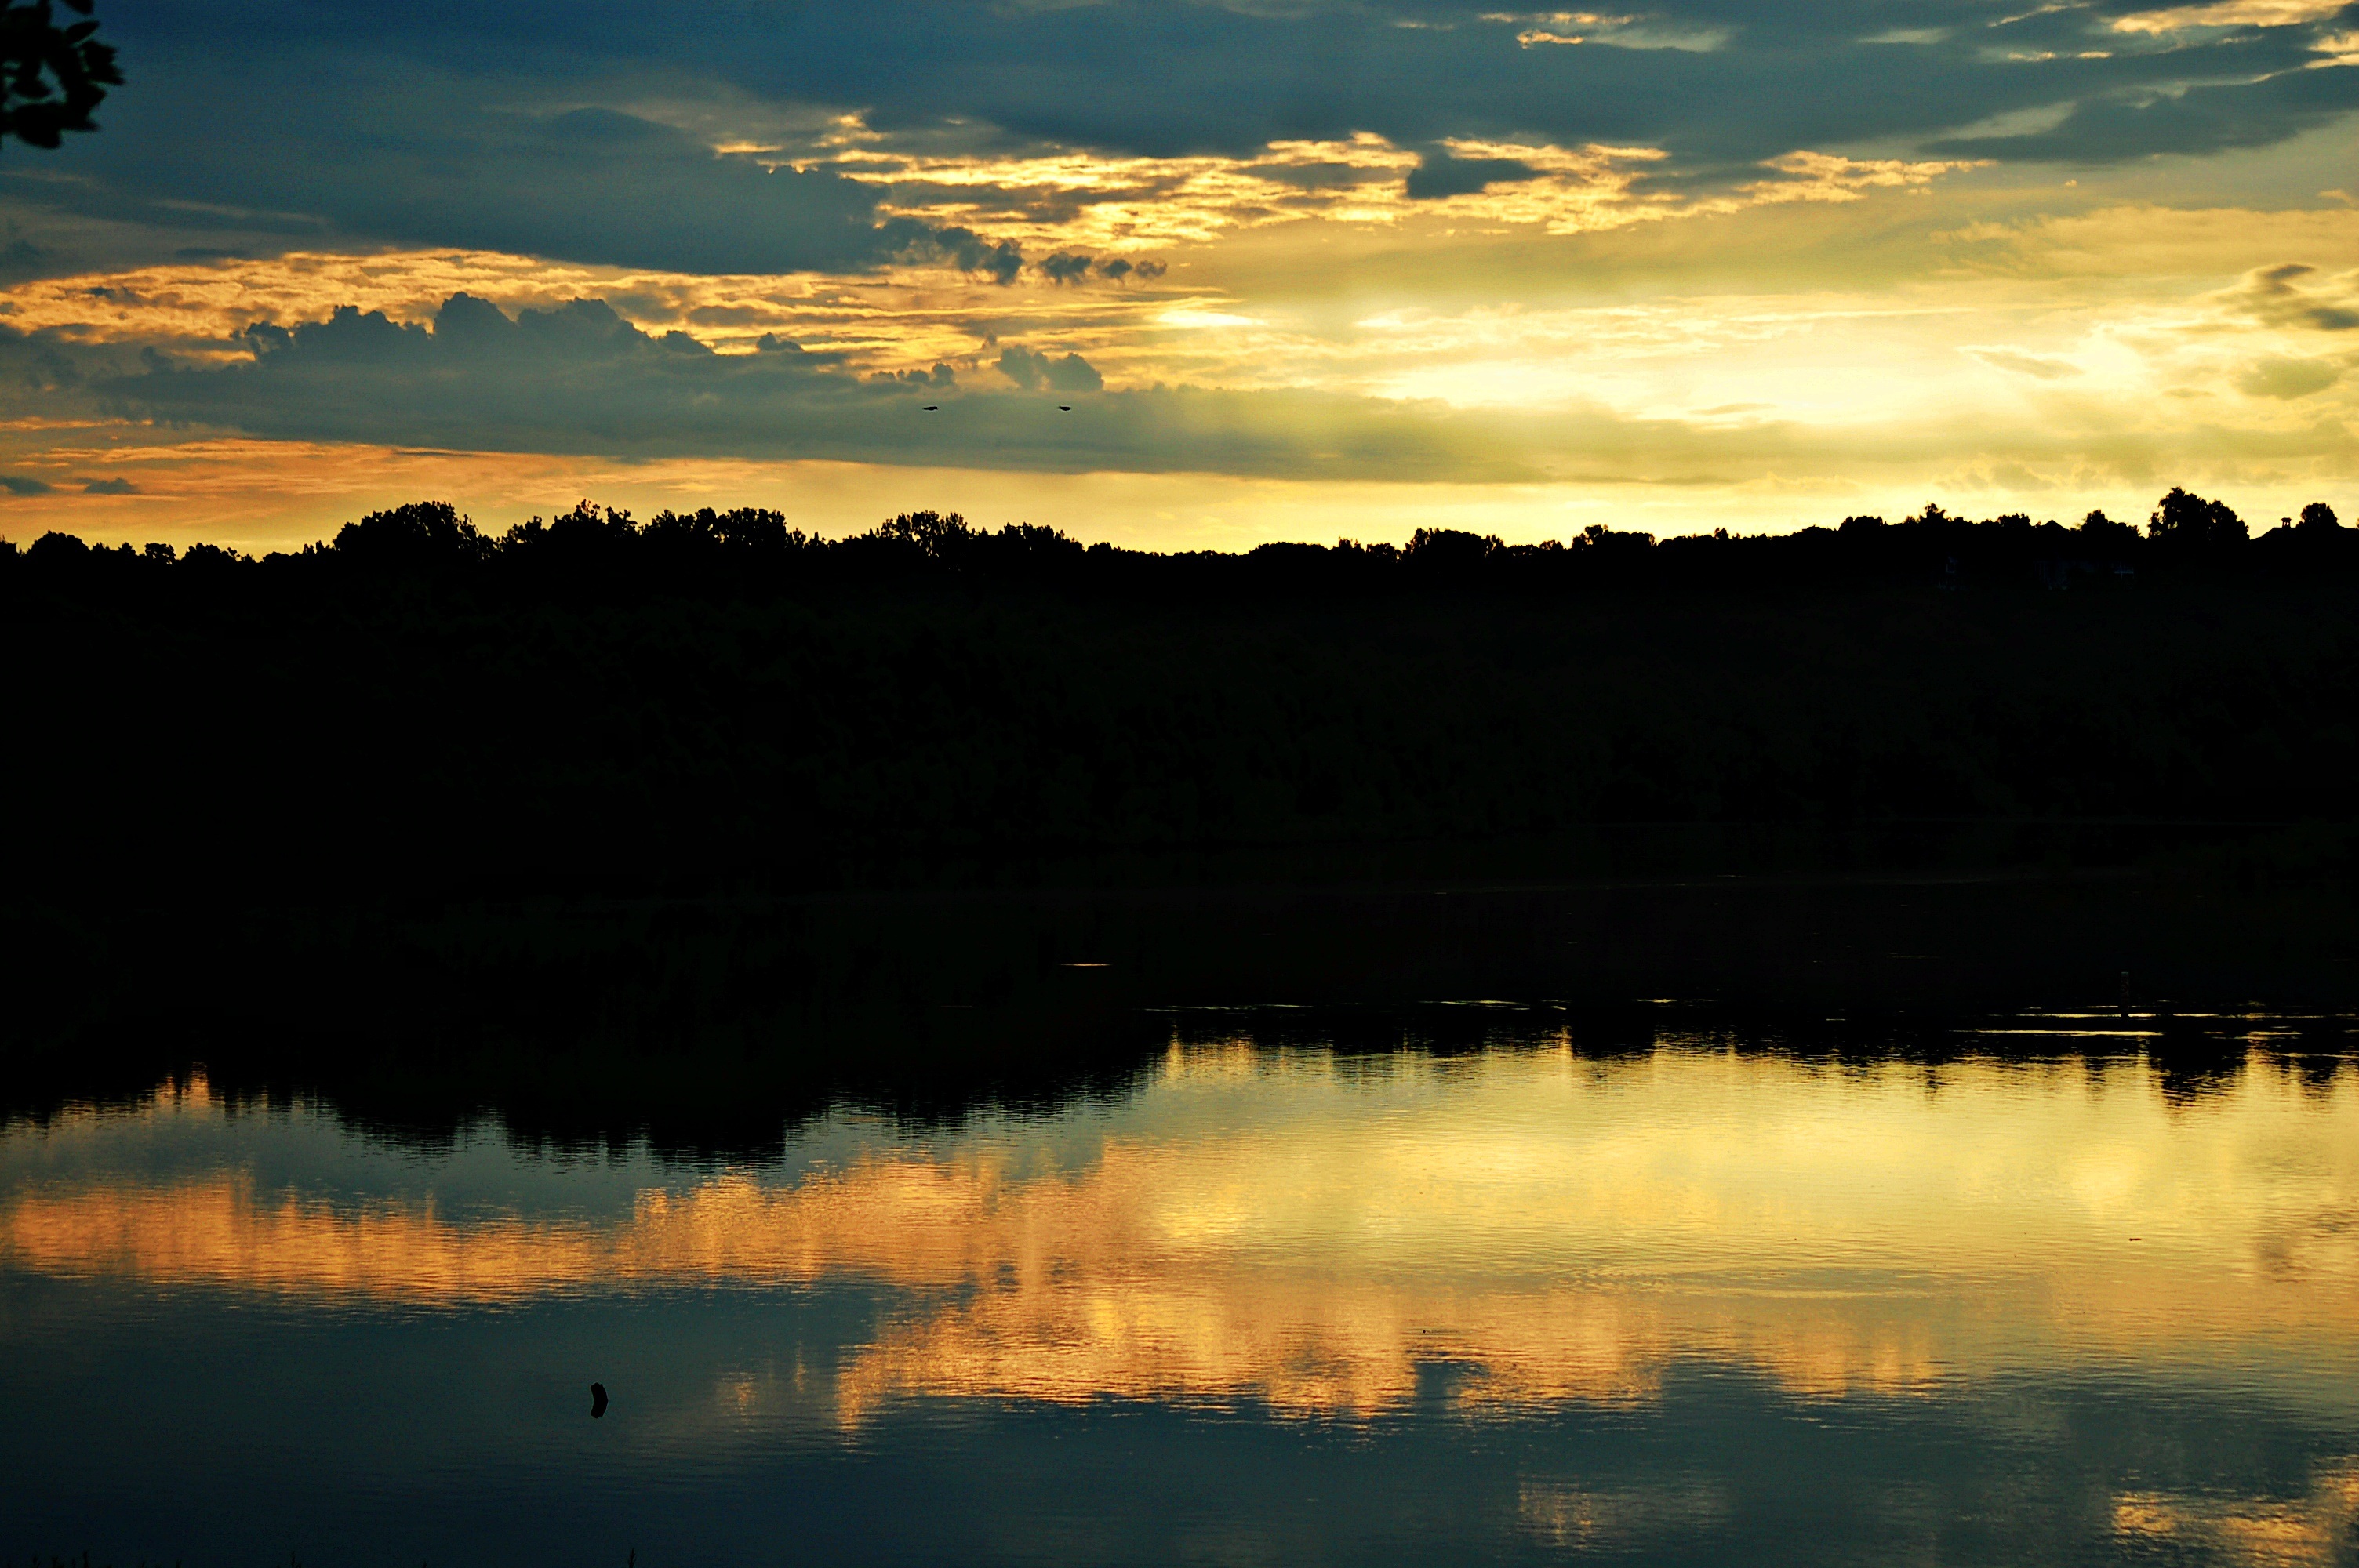
landscape, sea, water, nature, outdoor, cloud, sky, sunshine, sun, sunrise, sunset, sunlight, morning, lake, dawn, river, dusk, evening, reflection, tranquil, scenic, natural, scenery, serene, outdoors, loch, afterglow, atmospheric phenomenon